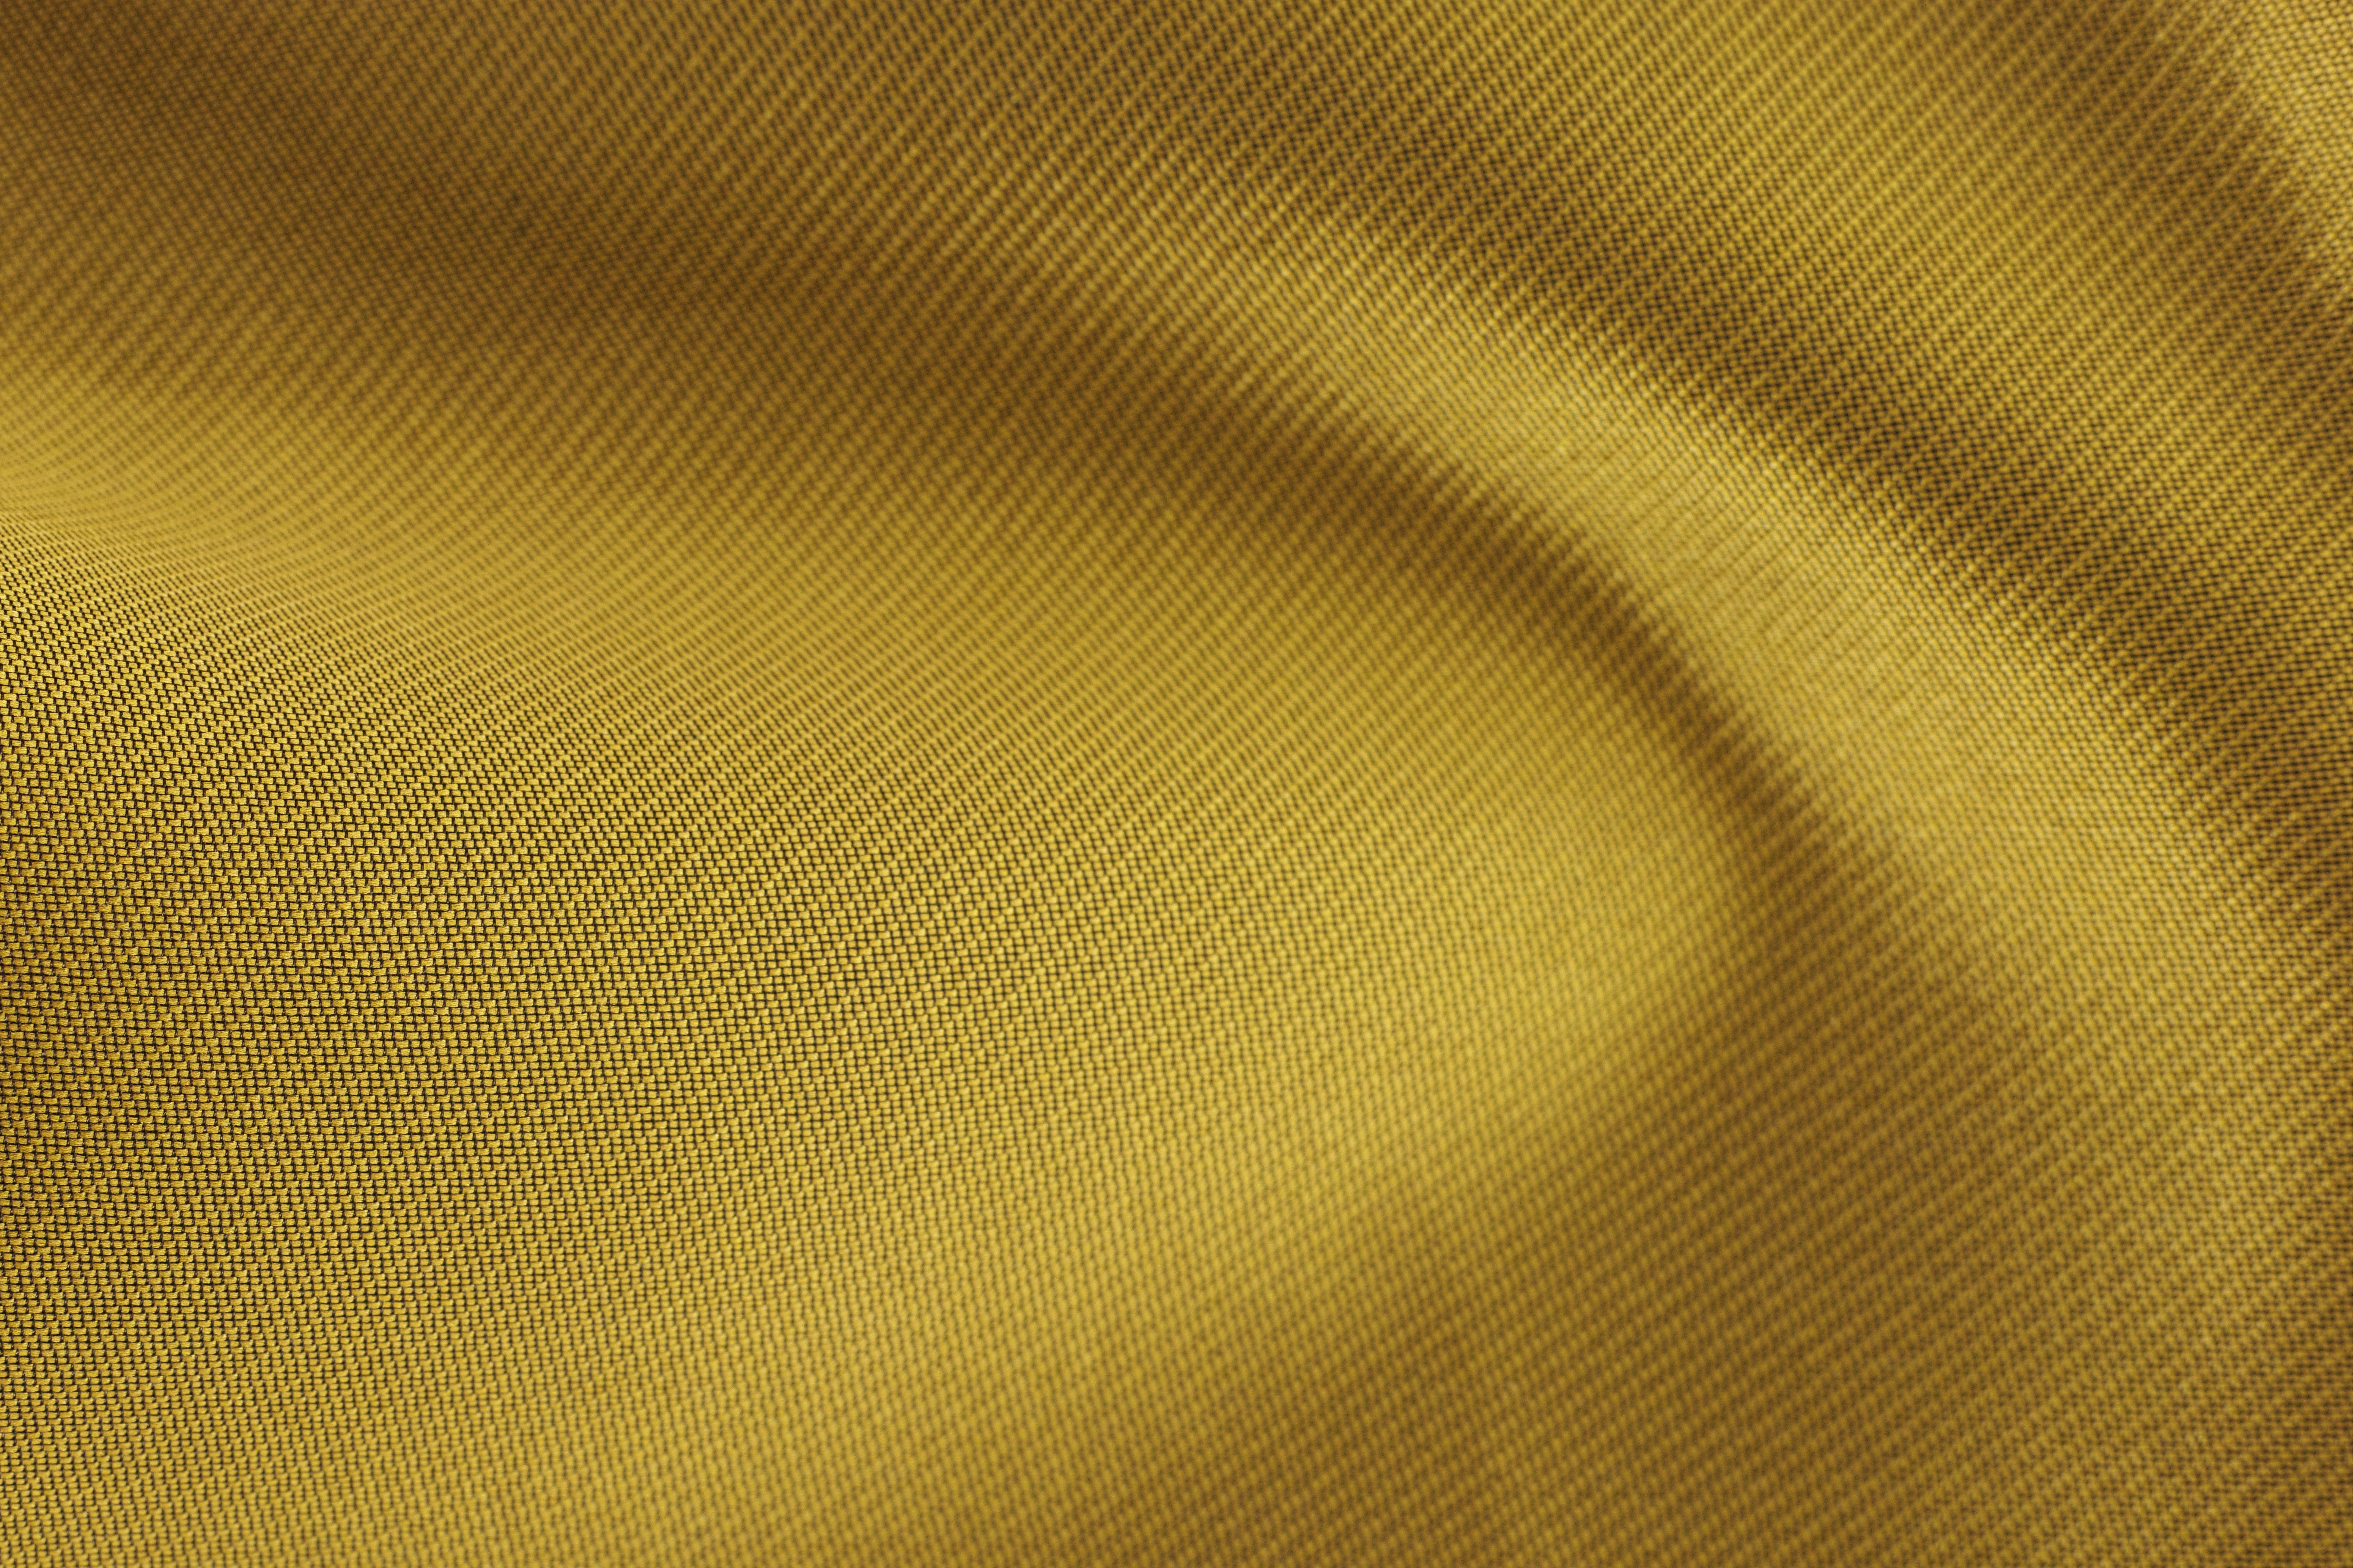
sand, abstract, texture, pattern, line, geometric, macro, yellow, wool, material, circle, fabric, close up, textile, background, motif, horizontal, detail, backgrounds, nobody, copy space, weaving, no people, selective focus